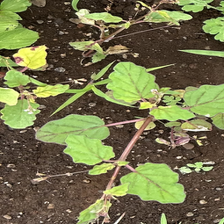
Weed species: Punarnava _(Boerhaavia diffusa)